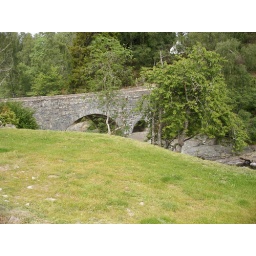
There is the bridge over the river Feshie, hence the name